Alliance 90/The Greens

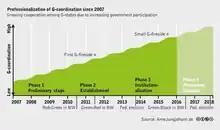
Professionalization of G-Coordination since 2007

In April 2008, following the 2008 Hamburg state election, the Green-Alternative List (GAL) in Hamburg entered into a coalition with the Christian Democratic Union (CDU), the first state-level coalition in Germany. Although the GAL had to agree to the deepening of the Elbe River, the construction of a new coal-fired power station and two road projects they had opposed, they also received some significant concessions from the CDU. These included reforming state schools by increasing the number of primary school educational stages, the restoration of trams as public transportation in the city-state, and more pedestrian-friendly real estate development. On 29 November 2010, the coalition collapsed, resulting in an election that was won by SPD.